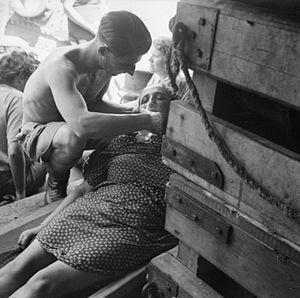
Alya, Alyah, Aliyah est un mot hébreu signifiant littéralement « ascension » ou « élévation spirituelle ». Ce terme désigne l'acte d'immigration en Terre d'Israël par un Juif. Les immigrants juifs sont appelés olim. Au contraire, le fait pour un Juif d'émigrer en dehors d'Israël est appelé yéridah et les émigrants juifs sont appelés yordim.